Sons of Italy Hall

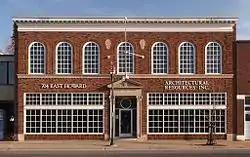
The Sons of Italy Hall viewed from the north

The Sons of Italy Hall is the former clubhouse of an Italian-American fraternal organization in Hibbing, Minnesota, United States. It was built in 1930 and stayed active until 1968. The hall was listed on the National Register of Historic Places in 1980 for its local significance in the theme of social history. It was nominated for reflecting the diversity of the Iron Range immigrant population and the unique way Hibbing's Italian community organized around clubs rather than churches.